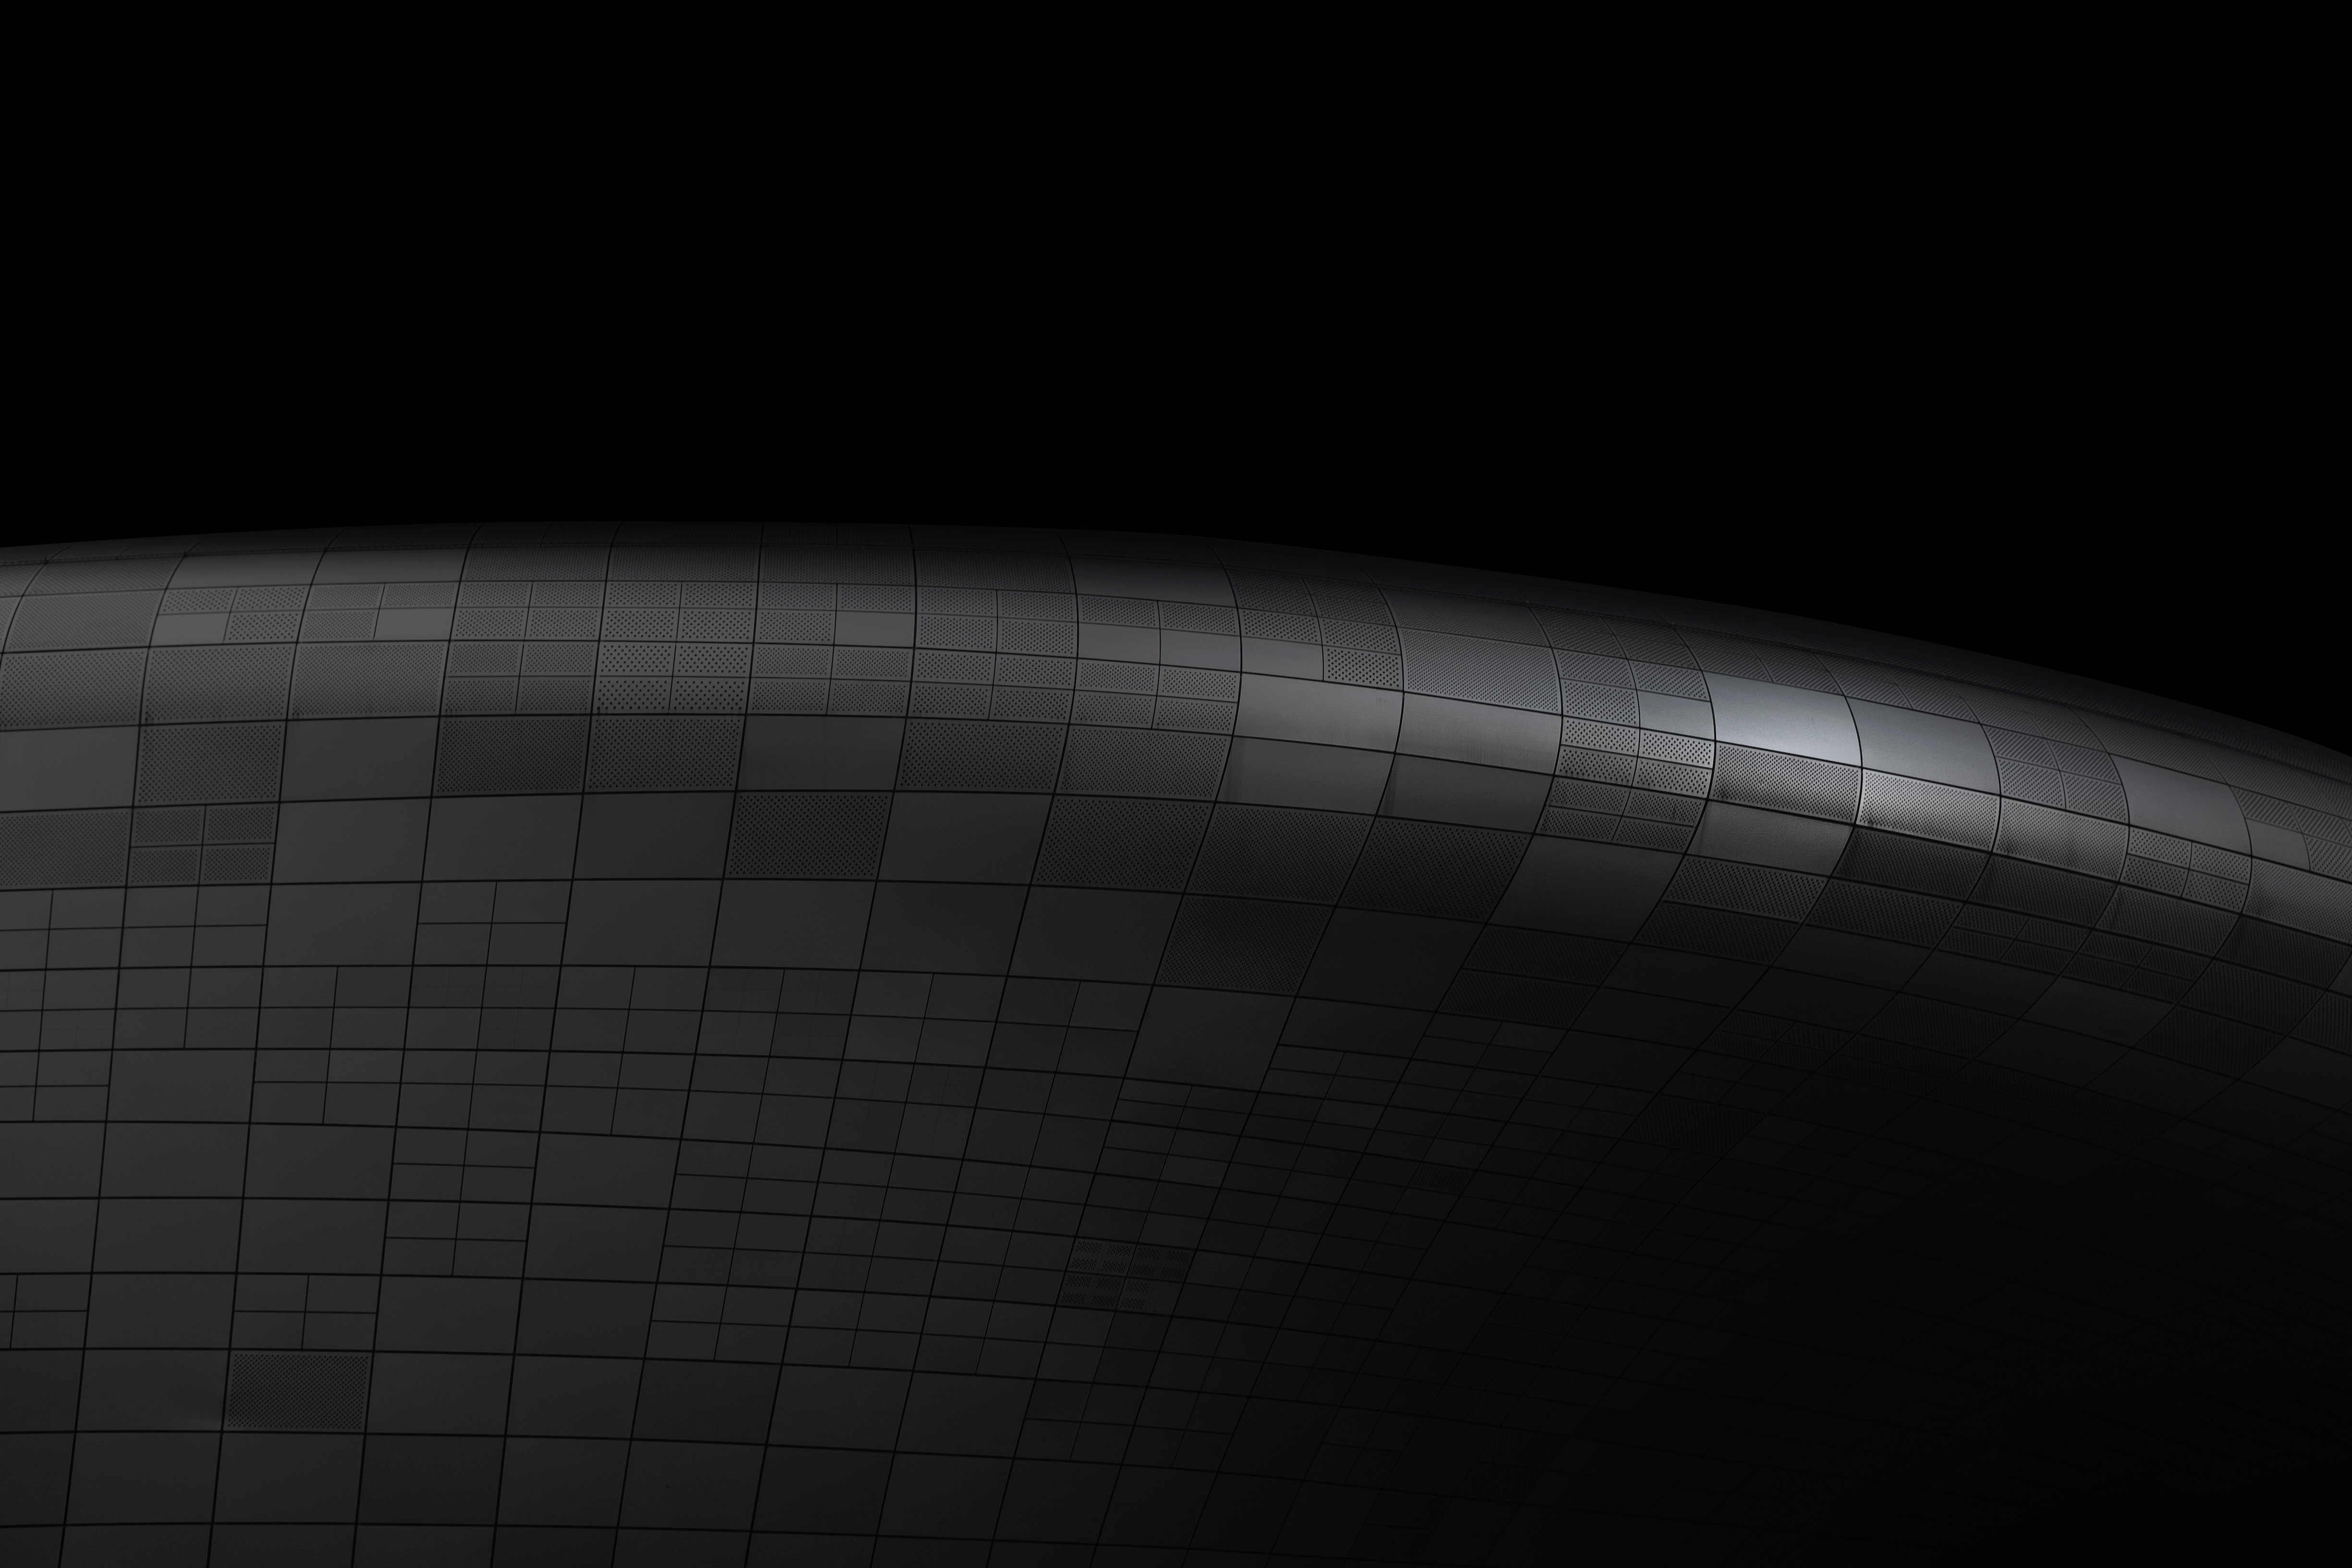
light, black and white, architecture, atmosphere, dark, line, metal, darkness, black, monochrome, circle, outer space, sphere, minimal, shape, screenshot, astronomical object, monochrome photography, atmosphere of earth, computer wallpaper